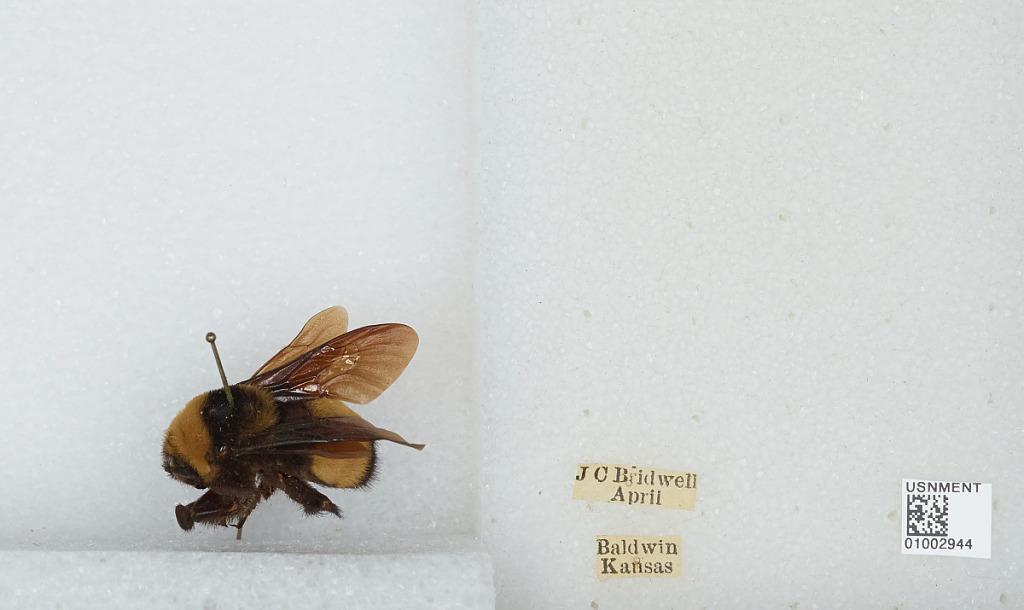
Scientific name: Bombus (Bombias) auricomus (Robertson)
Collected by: J. Bridwell
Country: United States
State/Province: Kansas
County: Douglas
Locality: Baldwin
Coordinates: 38.7775, -95.1875